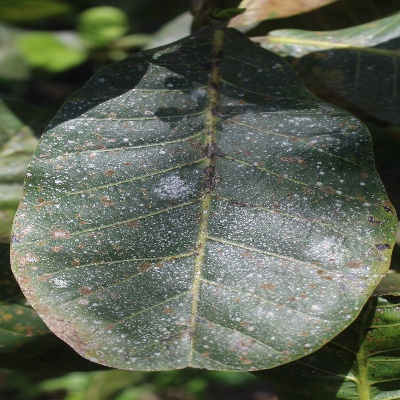
Crop: Cashew
Condition: red rust